Coccolithophore

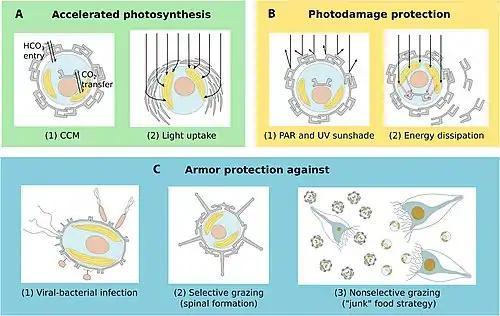
Benefits of coccolithophore calcification

Calcification, the biological production of calcium carbonate (CaCO), is a key process in the marine carbon cycle. Coccolithophores are the major planktonic group responsible for pelagic CaCO production. The diagram on the right shows the energetic costs of coccolithophore calcification: